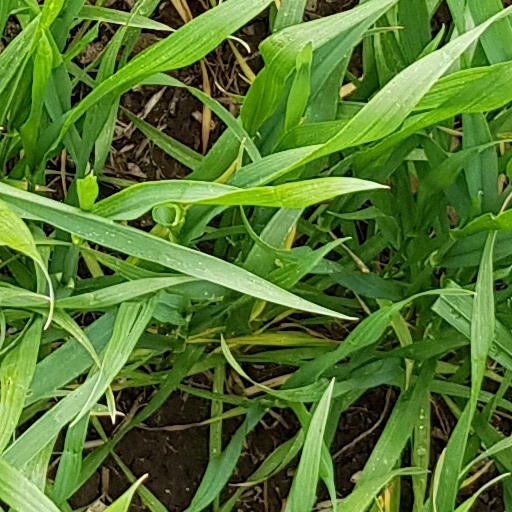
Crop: wheat